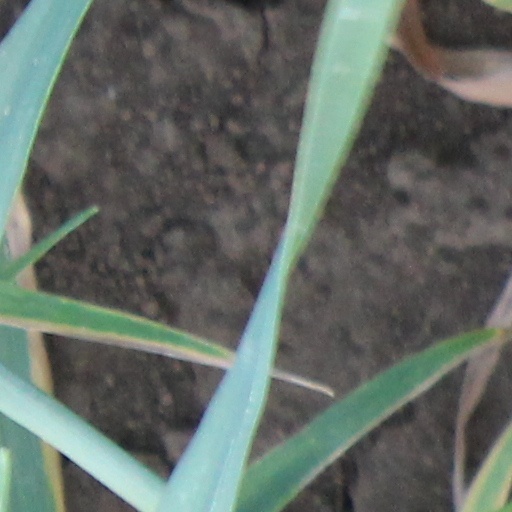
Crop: wheat